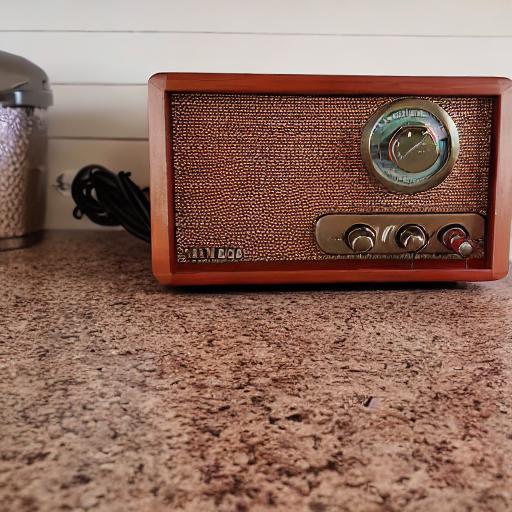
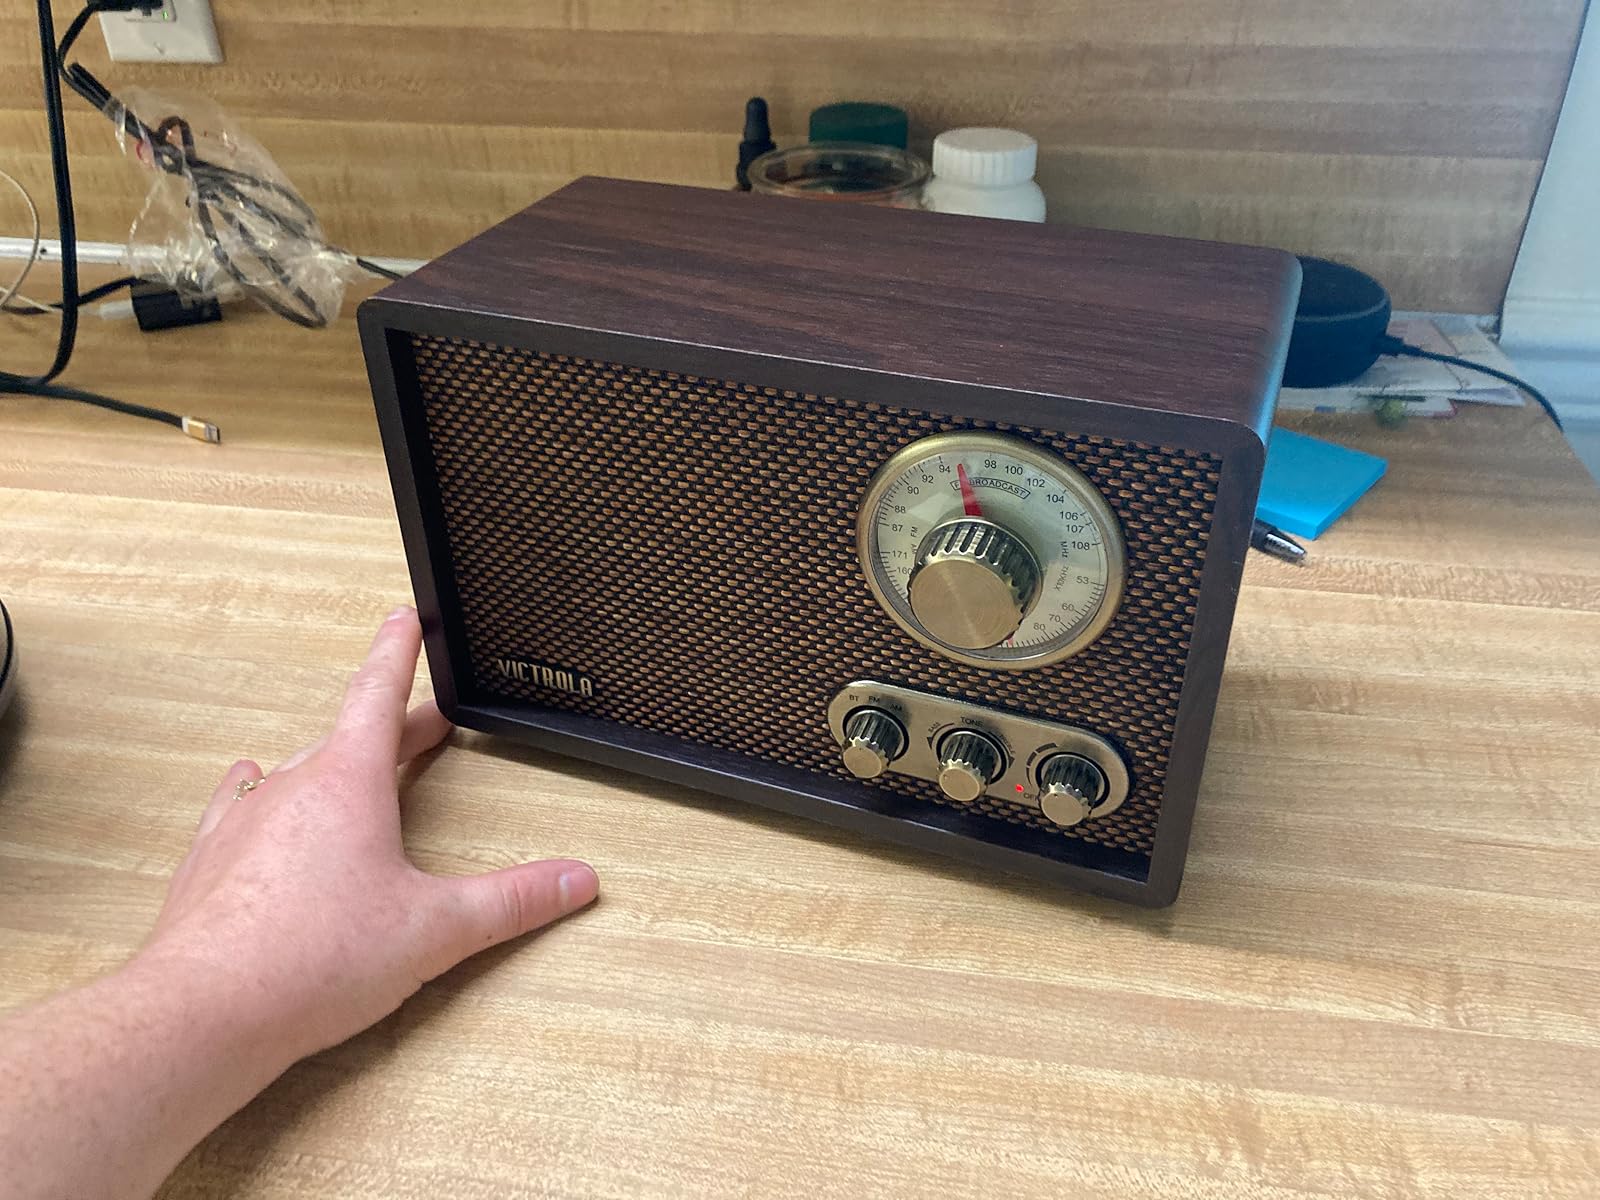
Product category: radio
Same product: no